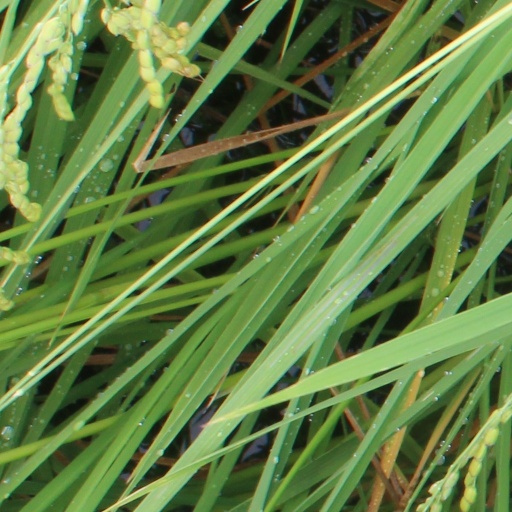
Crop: rice